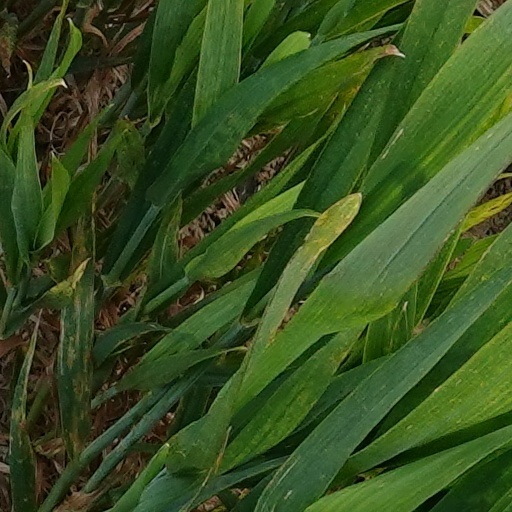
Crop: wheat